Christopher Magee (politician)

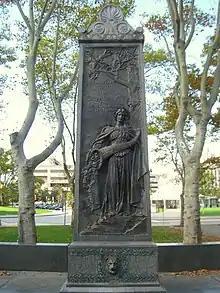
Christopher Lyman Magee memorial, by Augustus Saint-Gaudens

One of the positive opinions of Magee's legacy was written by Stephen Quinon, a journalist who worked for "The Pittsburg Times", which Magee owned. According to Quinon, Magee was a benevolent visionary who improved the city and looked out for the underdog. When Magee took on the costly chore of consolidating the city's trolley lines, Quinon said it was done mainly to benefit everyday workers. Better trolley service, he wrote, "induced those who dwelt in crowded quarters to find homes for themselves on the outskirts of the city, where there was pure air, a touch of nature and freedom from many temptations for both young and old." During the Christmas holidays, said another biography located in the archives of Magee-Women's Hospital, "he stood on the steps of the old Fidelity Trust Building and gave silver dollars to young newsboys."